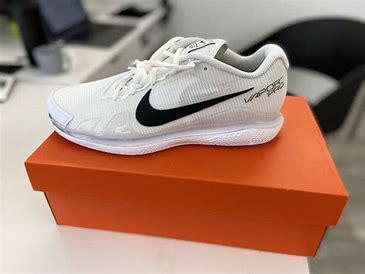
Brand: Nike
Model: Court Air Zoom Vapor Pro 2